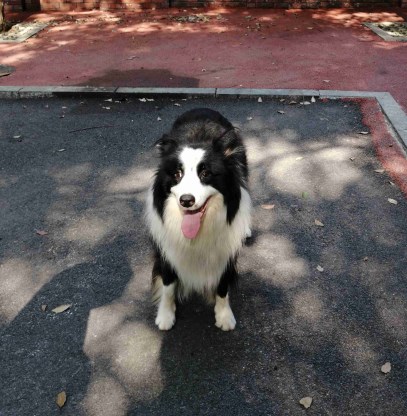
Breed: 2594-n000109-Border_collie